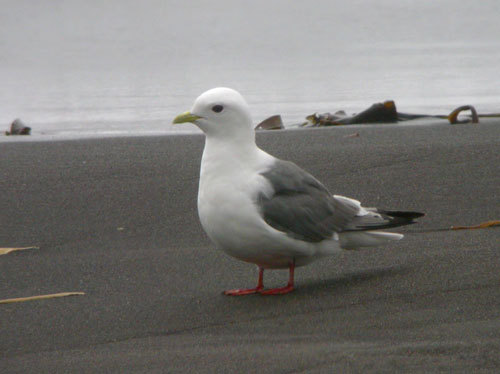
this bird has a yellow beak, white breast, grey wings, and red feet.
this is a white bird with a grey wing and a yellow beak.
this bird has white feathers with a grey wings and tail, and short feet and beak.
this bird has a white body, orange tarsus and feet, gray wing, and hooked bill.
this bird is white with grey on its wings and has a long, pointy beak.
this bird has a white head, nape neck, throat, belly, and vent, grey coverts and secondaries , and black inner and outer retrices.
this bird has wings that are grey and has a white belly
this mostly white bird has a short yellow bill, gray wings, and relatively short, orange feet.
this bird is white and gray in color, with a yellow beak.
a large white bird with gray wings, orange legs and feet, a short tail, a wide neck, a large head and downward pointed beak.
Species: Red Legged Kittiwake